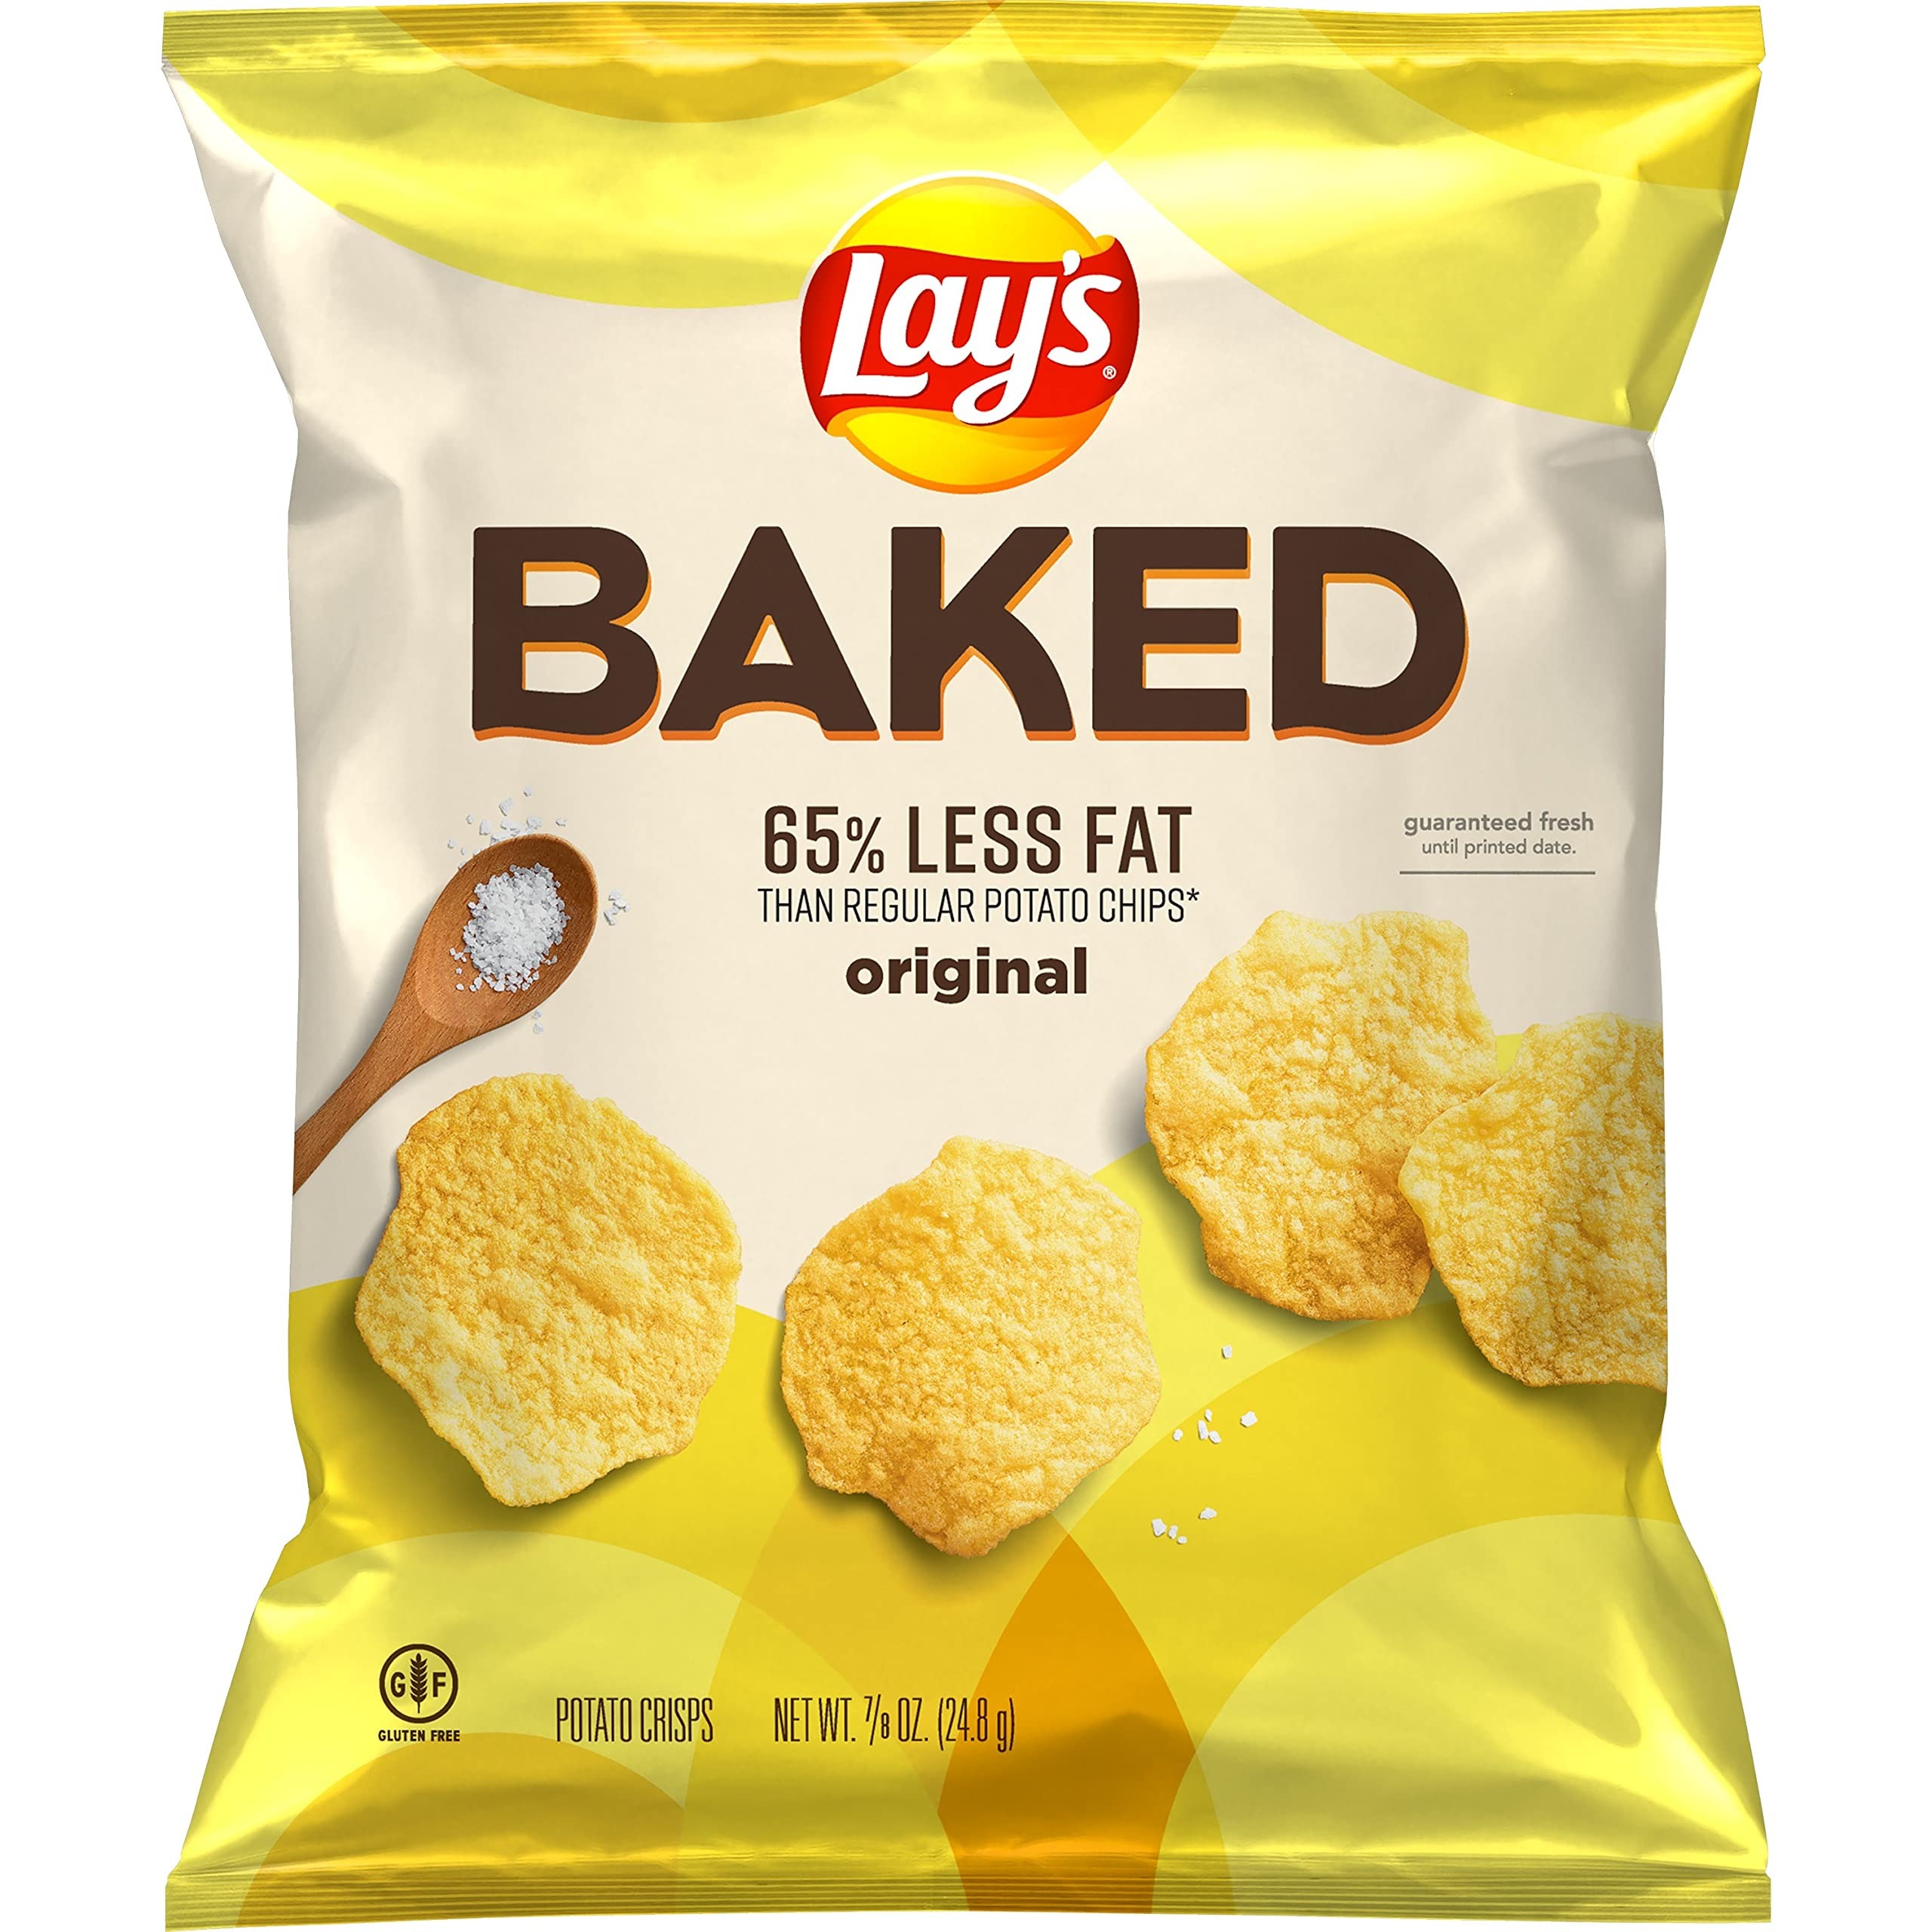
Item Name: Baked, Lay's Original Potato Crisps, 0.875 Ounce (Pack of 40)
Bullet Point 1: Includes 40 (.0875oz) bags of Lay's Oven Baked 65% Less Fat Original Potato Chips
Bullet Point 2: Crisp and delightful oven-baked texture
Bullet Point 3: Perfect for snacking at school, work or on-the-go
Bullet Point 4: USDA Smart Snack Compliant. Trans fat is zero
Bullet Point 5: 140 calories per package. No artificial preservatives or flavors
Value: 40.0
Unit: Count

Price: 42.635